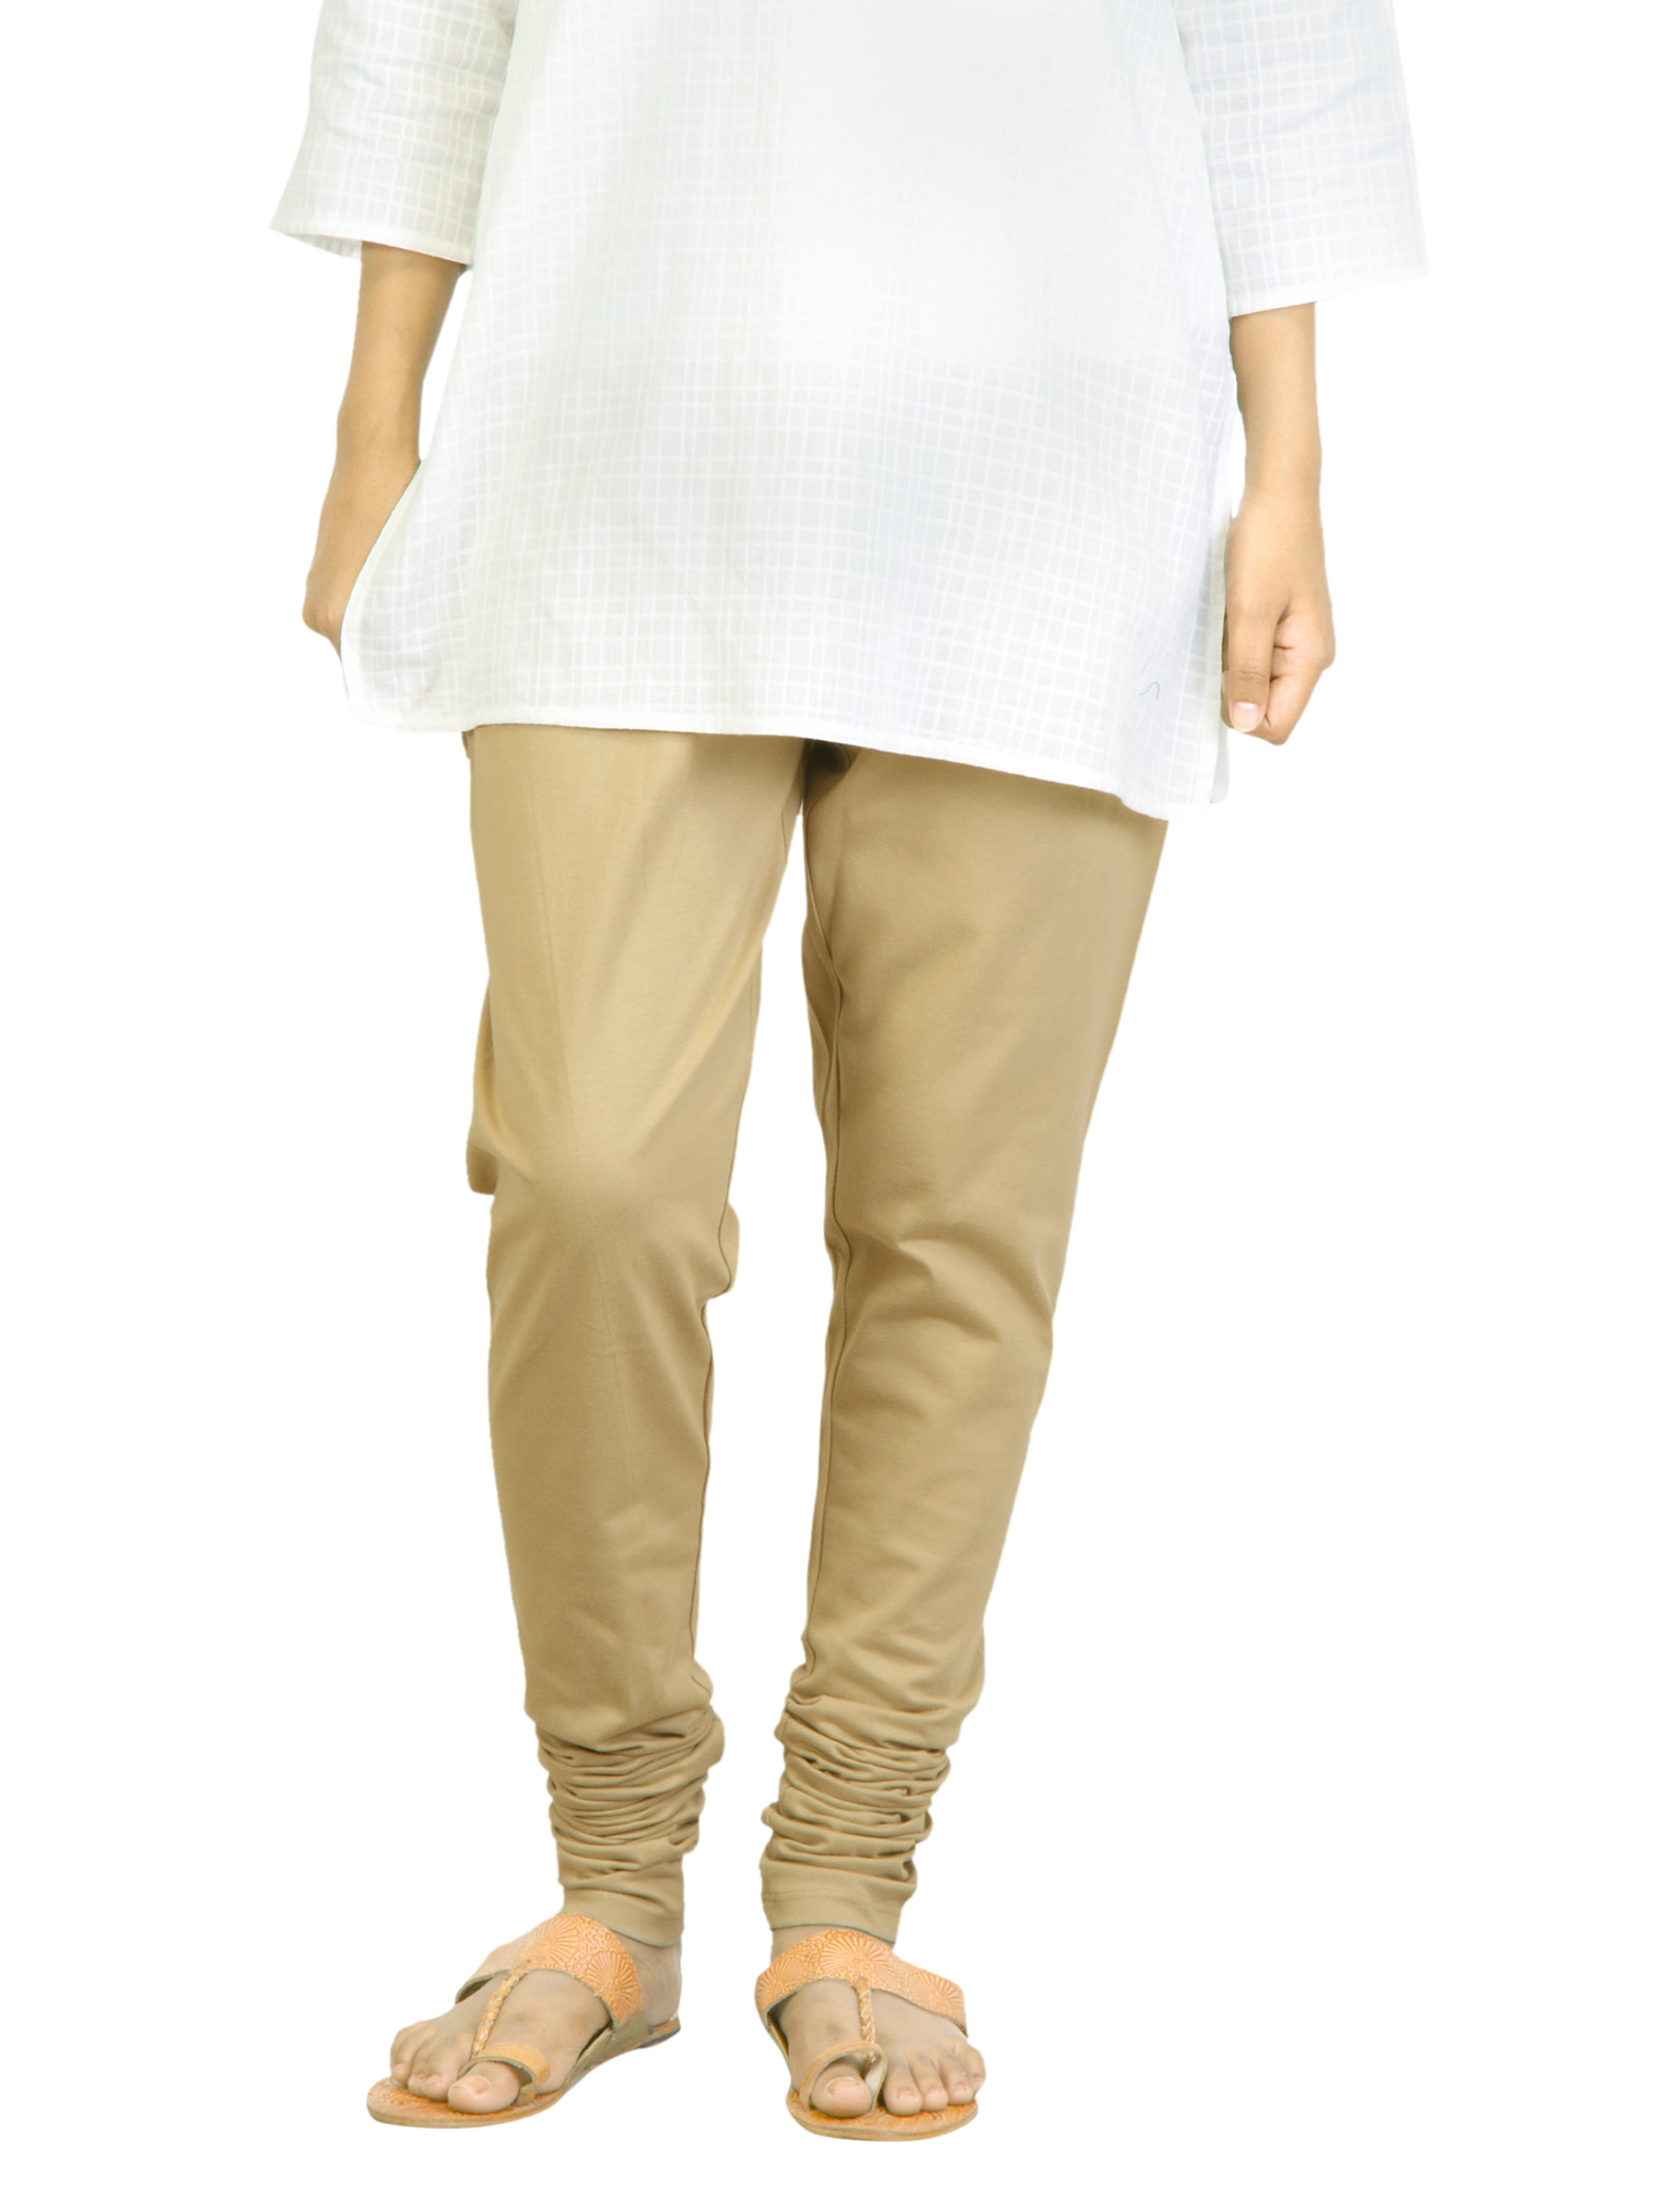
W Women Solid Beige Leggings
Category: Apparel / Bottomwear / Leggings
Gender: Women
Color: Beige
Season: Fall 2011
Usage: Ethnic